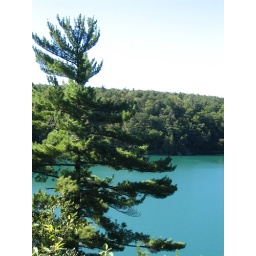
i was amazed to find this green lake in quebec...up until then i thought they only existed in western canada.